Domesticated plants and animals of Austronesia

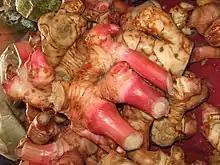
Lengkuas rhizomes from Malaysia

"Pandanus tectorius" in Oceania show evidence of long cultivations, with hundreds of different selectively bred cultivars which are primarily propagated through cuttings. These varieties often have different names in local languages and have different physical characteristics. The varieties are predominantly distinguished by the color and edibility of their fruit, but they may also be differentiated based on other criteria like the color and shape of their leaves used for weaving.